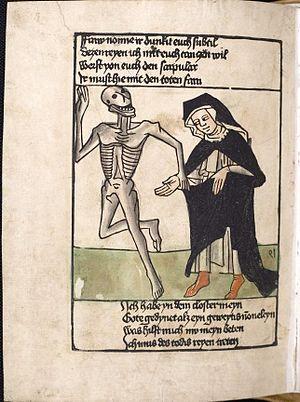
Un incunable xylographique est un petit livre d'environ 50 pages maximum, imprimé en Europe dans la deuxième moitié du XVᵉ siècle au moyen de blocs de bois sur lesquels sont taillés des textes et des illustrations.